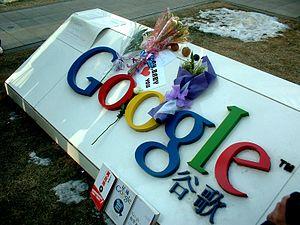
L'Opération Aurora est une importante cyberattaque chinoise, de type Advanced Persistent Threat, visant une trentaine d'entreprises principalement américaines, mise au jour le 12 janvier 2010 par Google, une des victimes. Les responsables ont été désignés comme agissant pour le compte du gouvernement chinois, même si celui-ci dément toute implication. Lorsque Google a annoncé son intention de quitter la Chine face à de tels agissements, l'affaire a pris la tournure d'un incident diplomatique entre la République populaire de Chine et les États-Unis. Certains voient en cet acte une démonstration de force de la Chine.
Google LLC /ˈguːgəl/ est une entreprise américaine de services technologiques fondée en 1998 dans la Silicon Valley, en Californie, par Larry Page et Sergey Brin, créateurs du moteur de recherche Google.